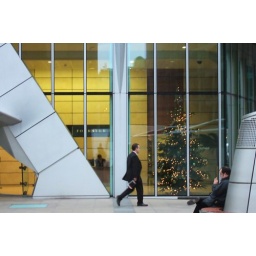
Man in business suit walking past facade of modern city building with christmas tree inside